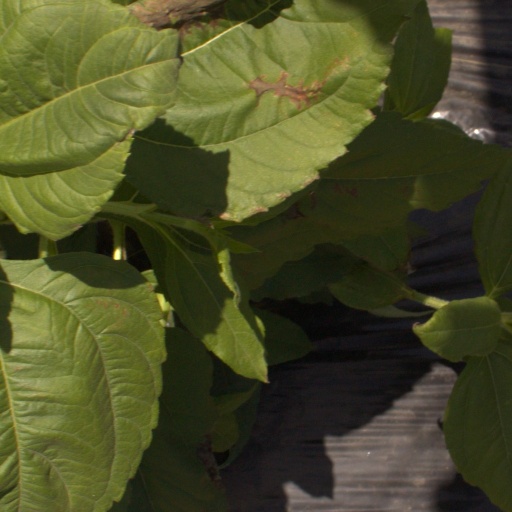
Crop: Jerusalem artichoke